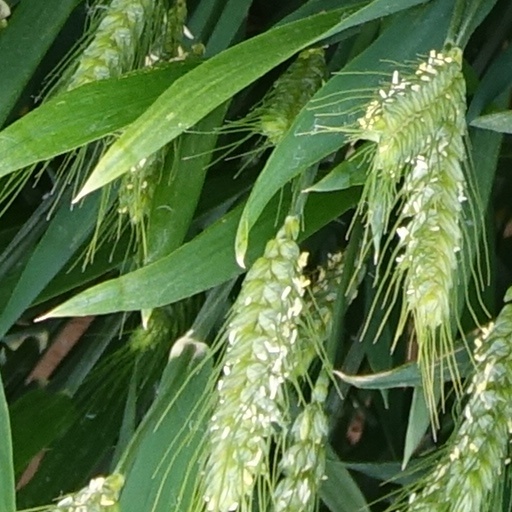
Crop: wheat